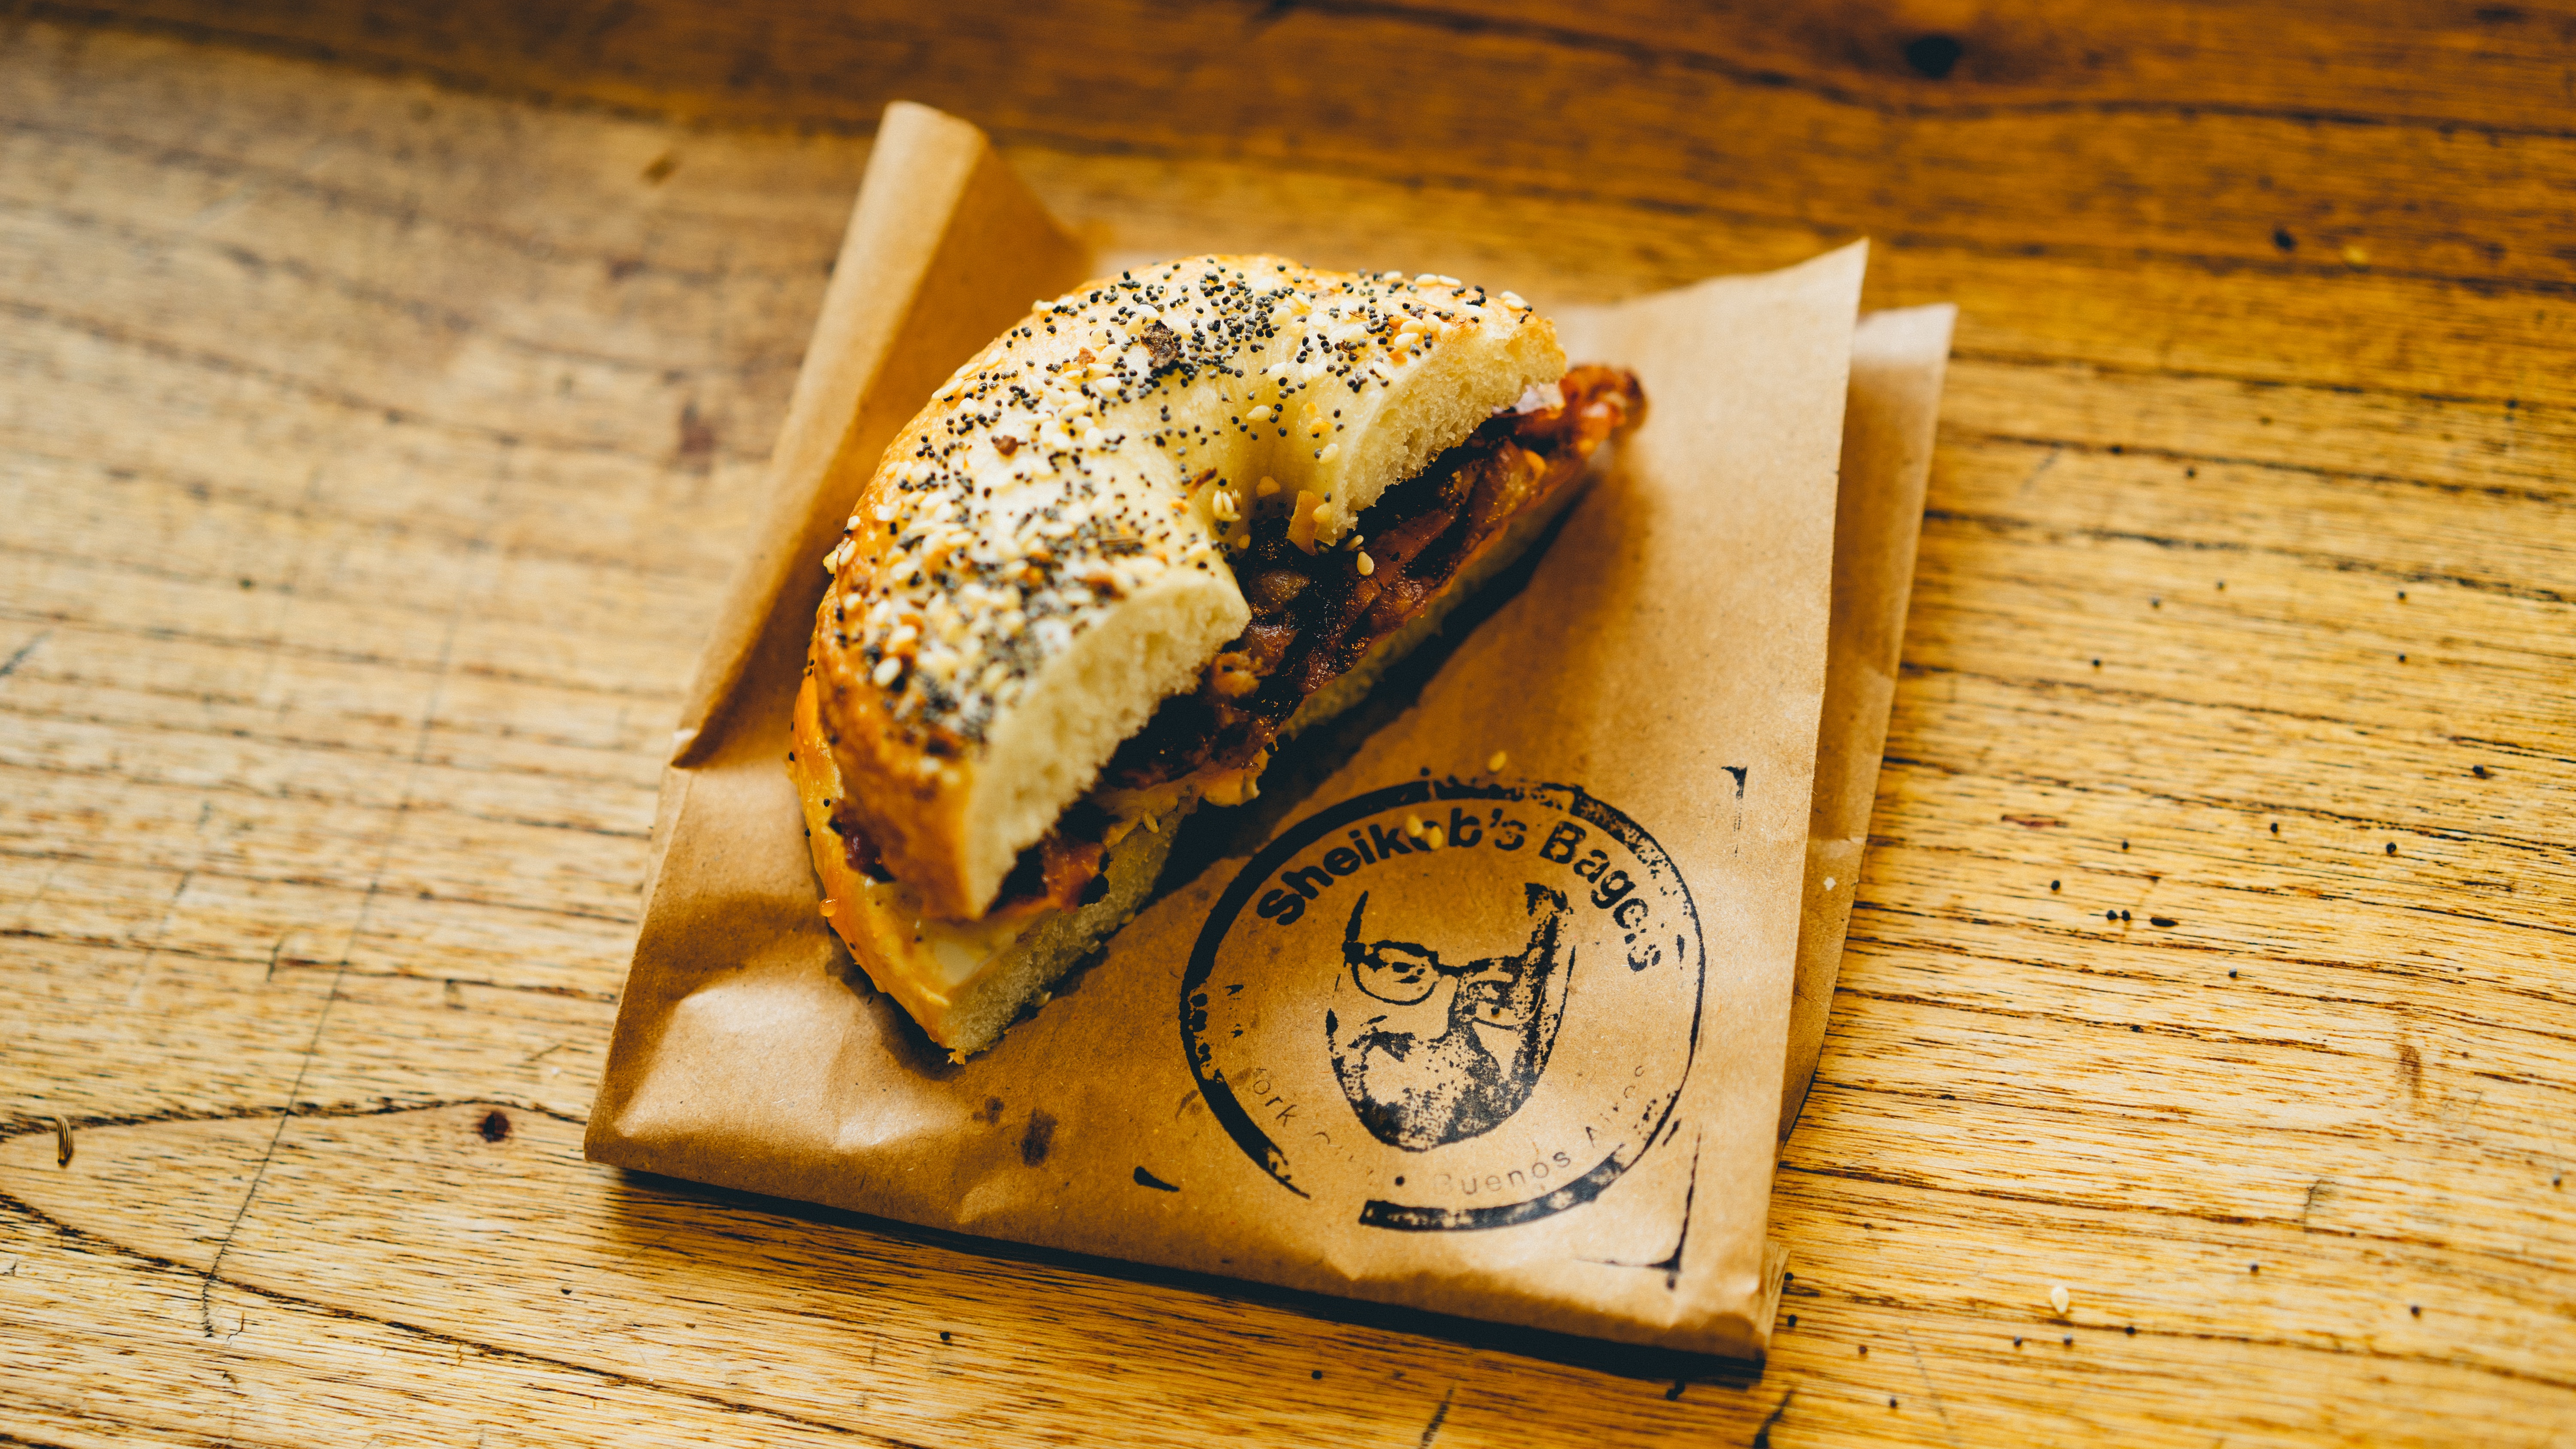
food, cool image, cool photo, baked goods, flavor, treacle tart